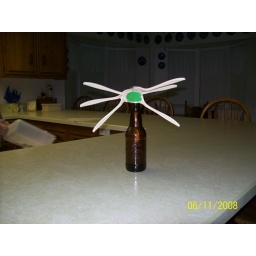
it's flowers in a bottle for mood enhancement at J's Cafe